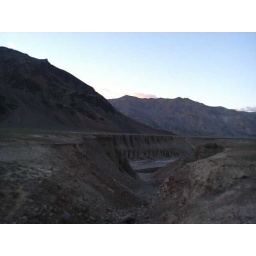
the gorges in front of our camp were cut from the mountains by the flowing river below.